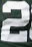
Number: 2